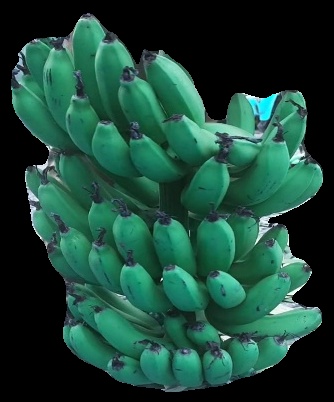
Variety: pachbale
Grade: grade3